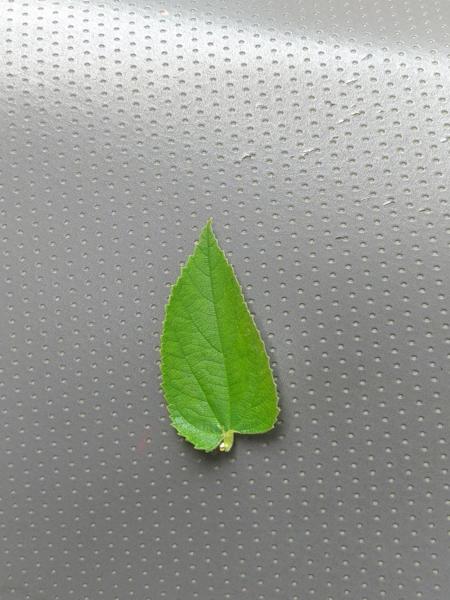
Plant: Gasagase